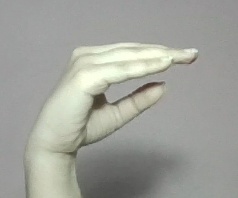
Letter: jeem